Question: Please indicate a possible affordance area of the cup that can be used for drinking
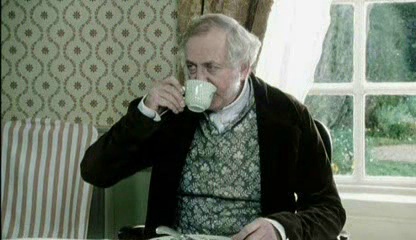
Answer: [183.5, 79, 216.5, 109]